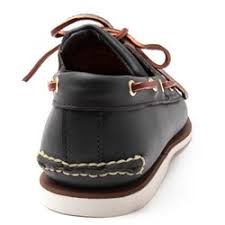
Label: Boat